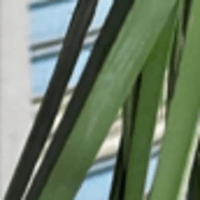
Label: Healthy sample